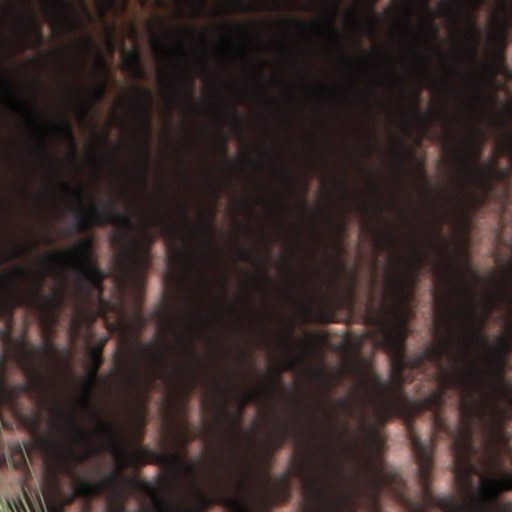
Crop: wheat